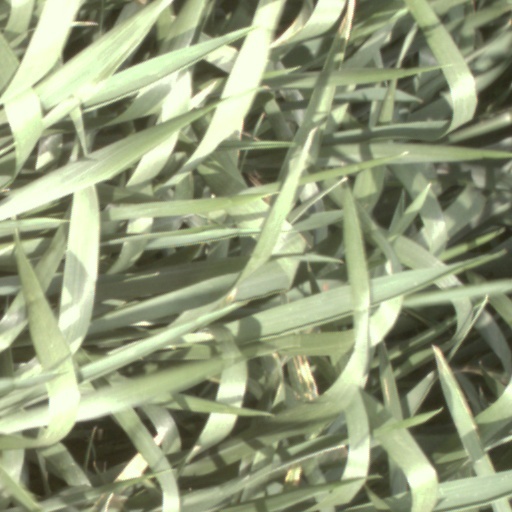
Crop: wheat